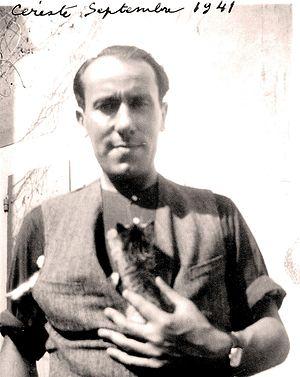
Char et son chat en 1941 à Céreste
René Char, né le 14 juin 1907 à L'Isle-sur-la-Sorgue et mort le 19 février 1988 à Paris, est un poète et résistant français.